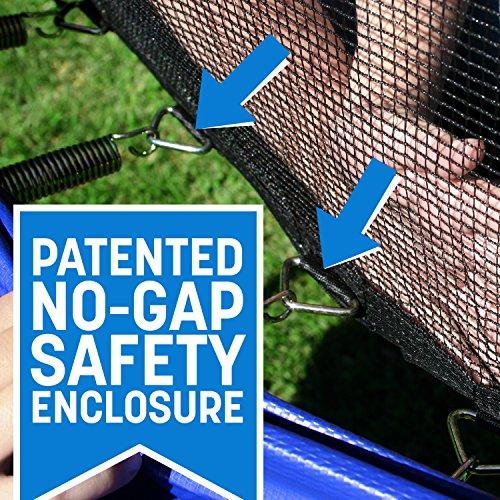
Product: Skywalker Trampolines 10 -Foot Round Trampoline and Enclosure with spring
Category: Sports & Outdoors | Sports & Fitness | Leisure Sports & Game Room | Trampolines & Accessories | Trampolines
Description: SAFETY NOTE: Enclosure system features upright foam padded poles for added stability.
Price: $325.00
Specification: Product Dimensions:         120 x 120 x 102.5 inches ; 2.2 pounds    |Shipping Weight: 125 pounds (View shipping rates and policies)|ASIN: B007V66QX6|Item model number: SWTC1000|    #13    in Recreational Trampolines